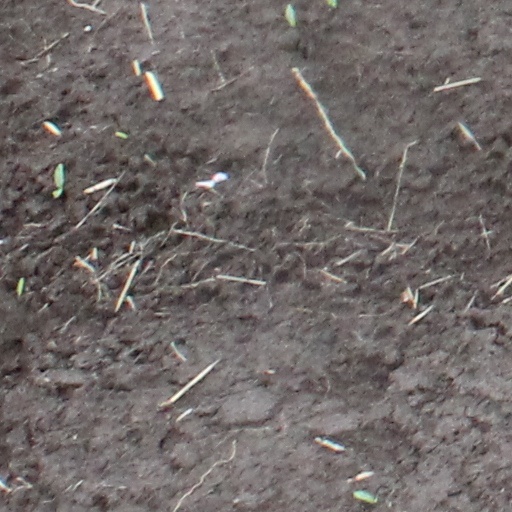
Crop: wheat